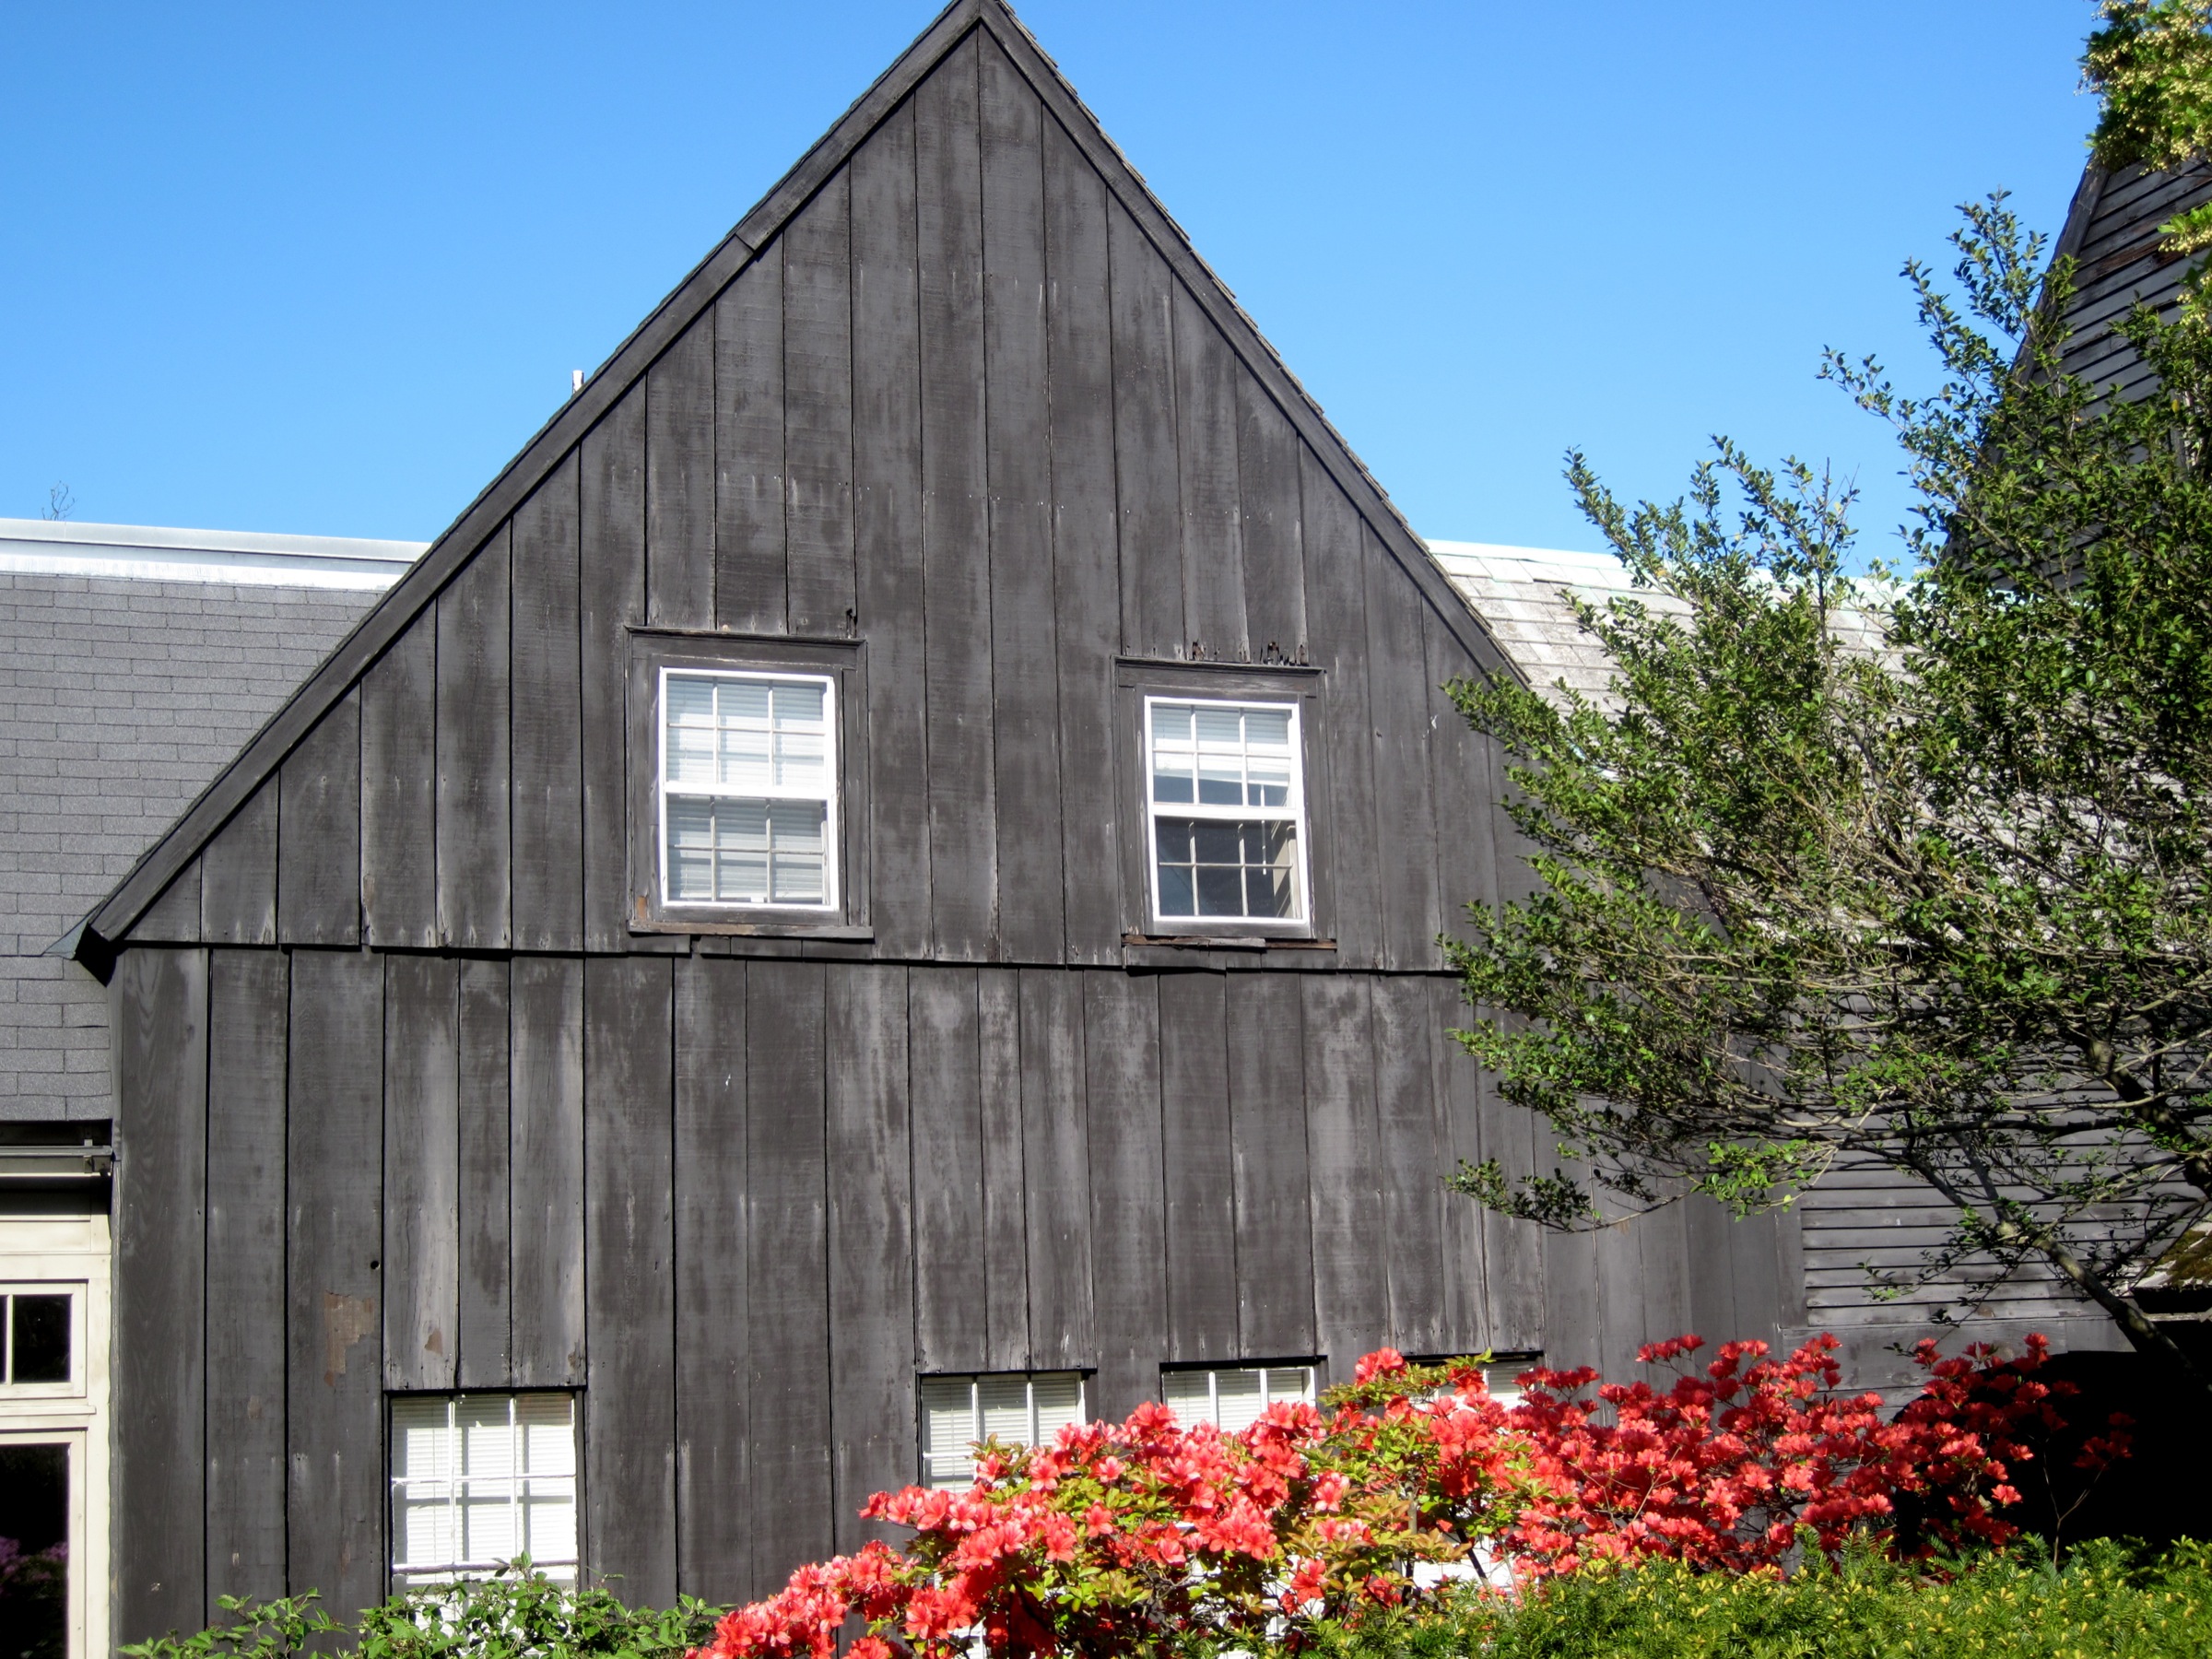
architecture, house, building, barn, home, shed, cottage, facade, chapel, farmhouse, salem, siding, outdoor structure